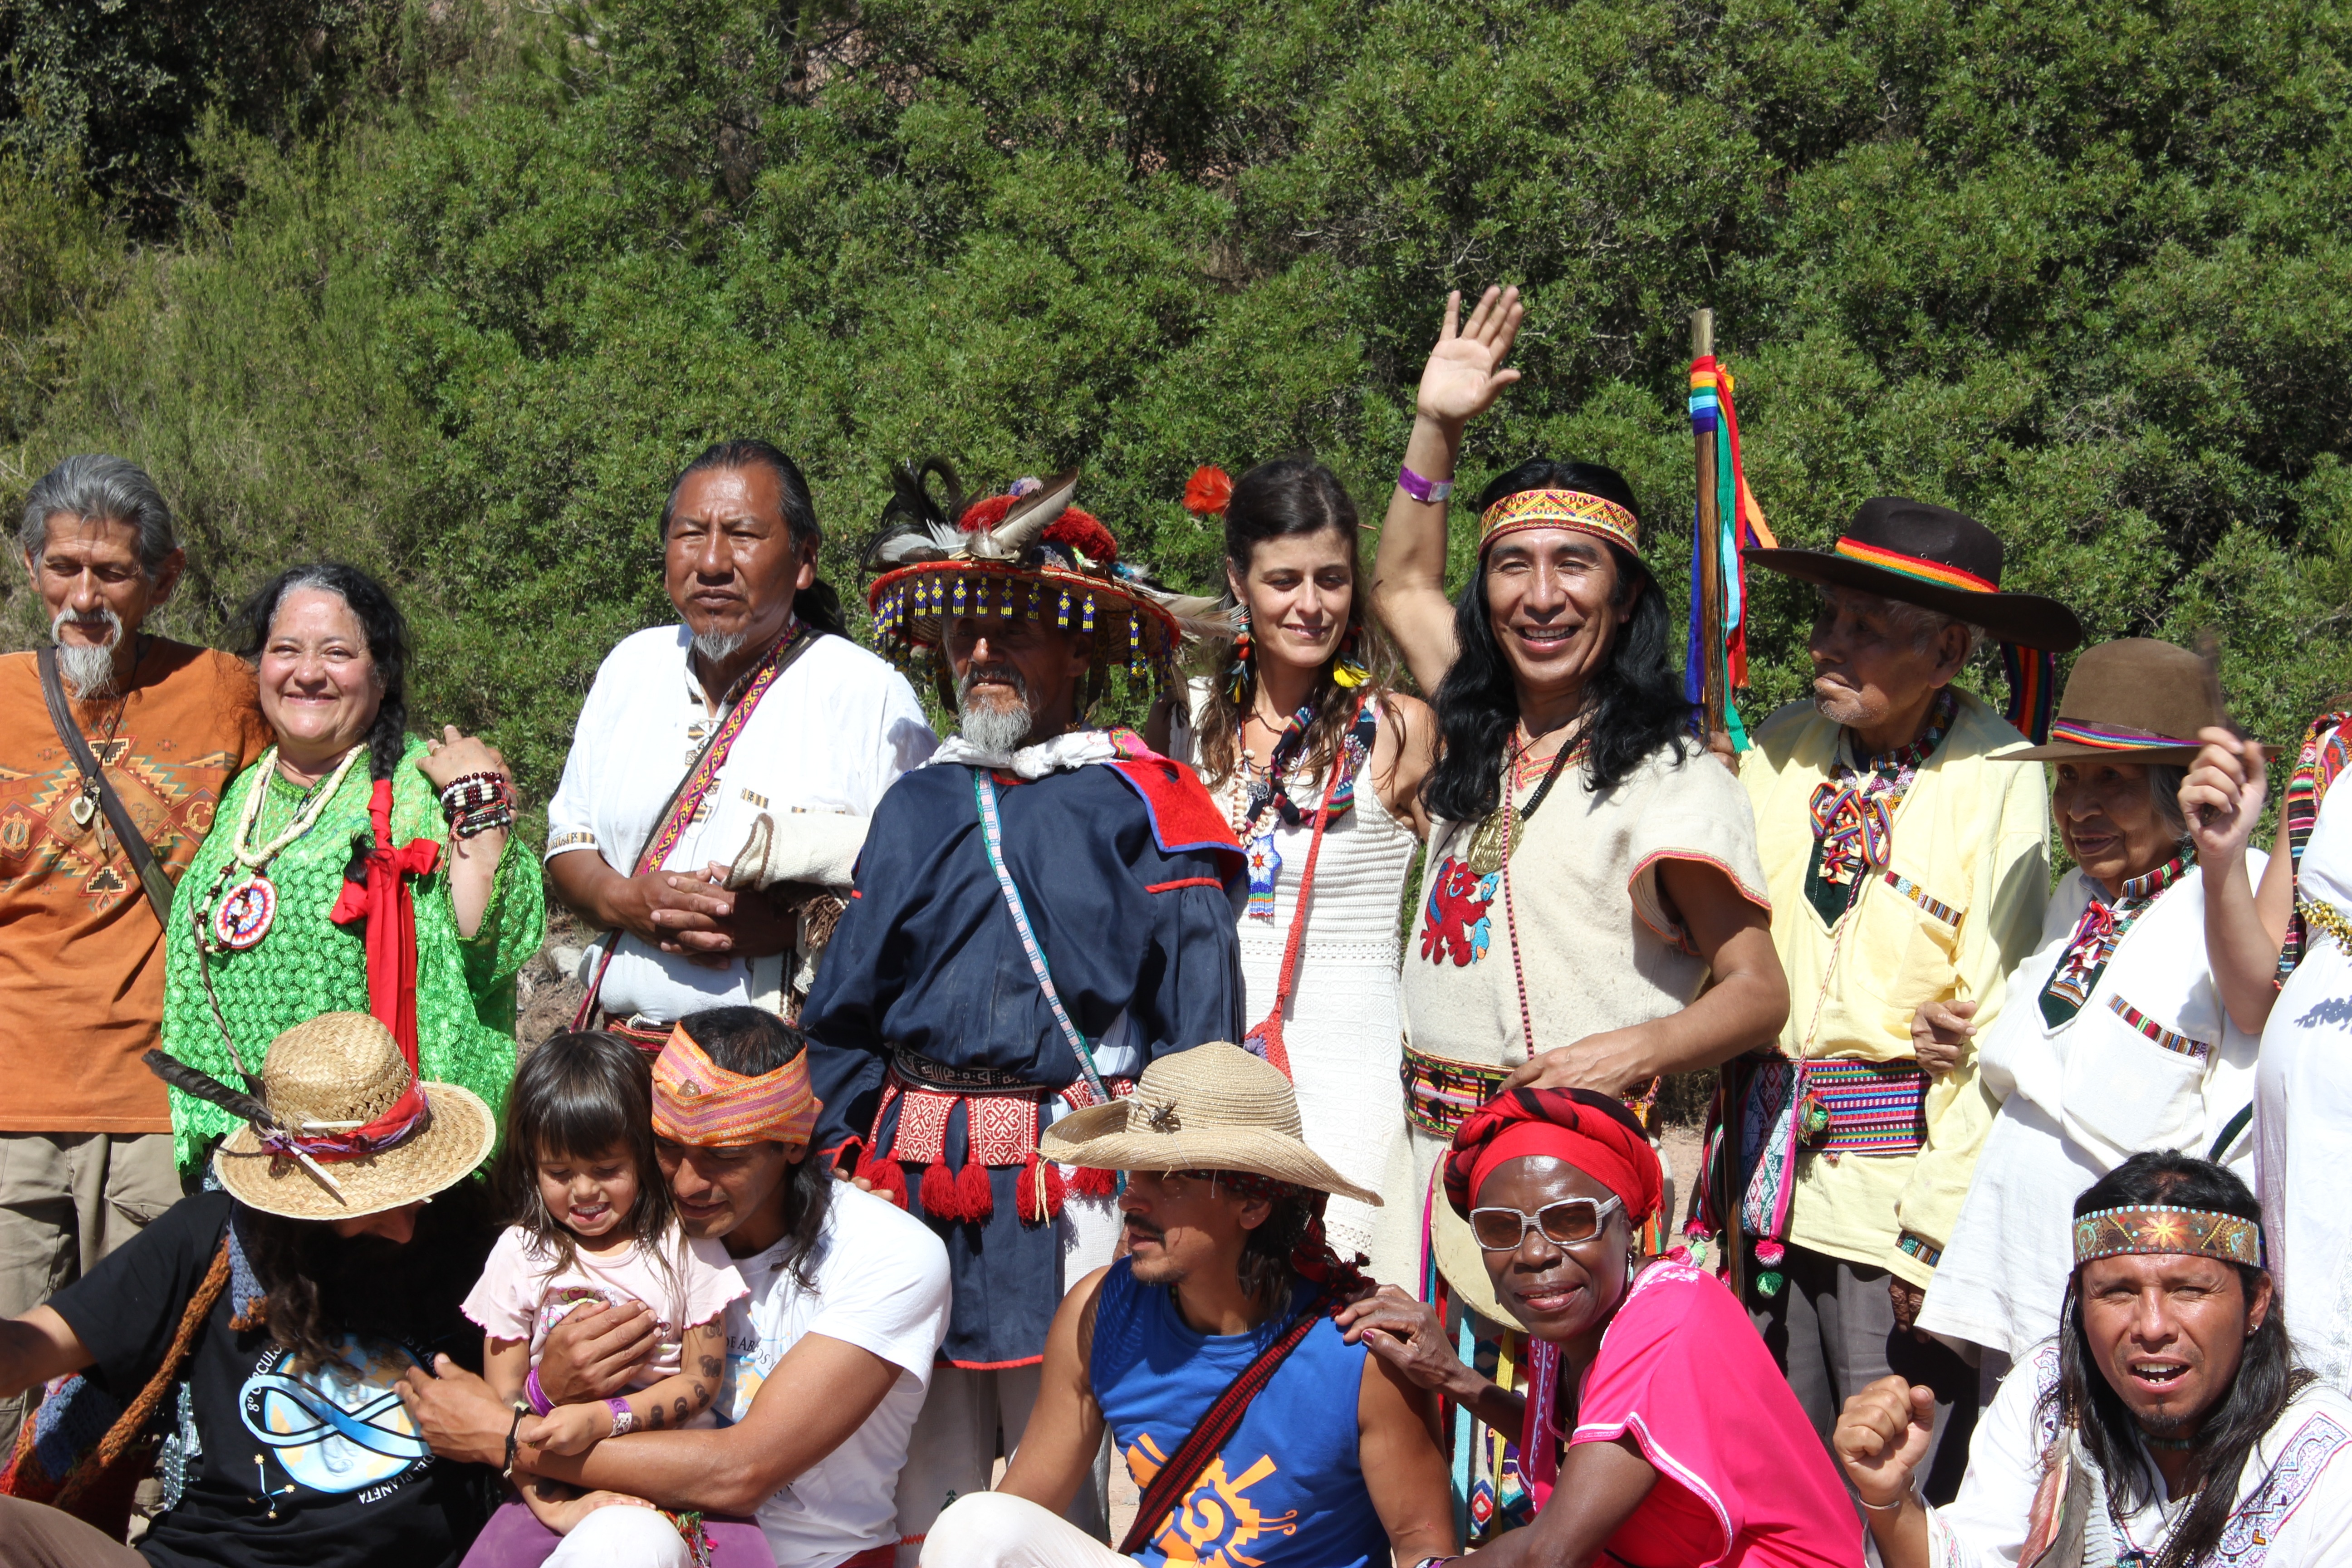
people, crowd, community, national, festival, cultures, nations, peoples, social group